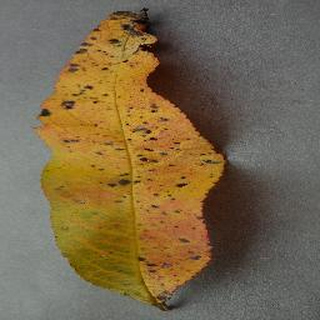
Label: peach_bacterial_spot